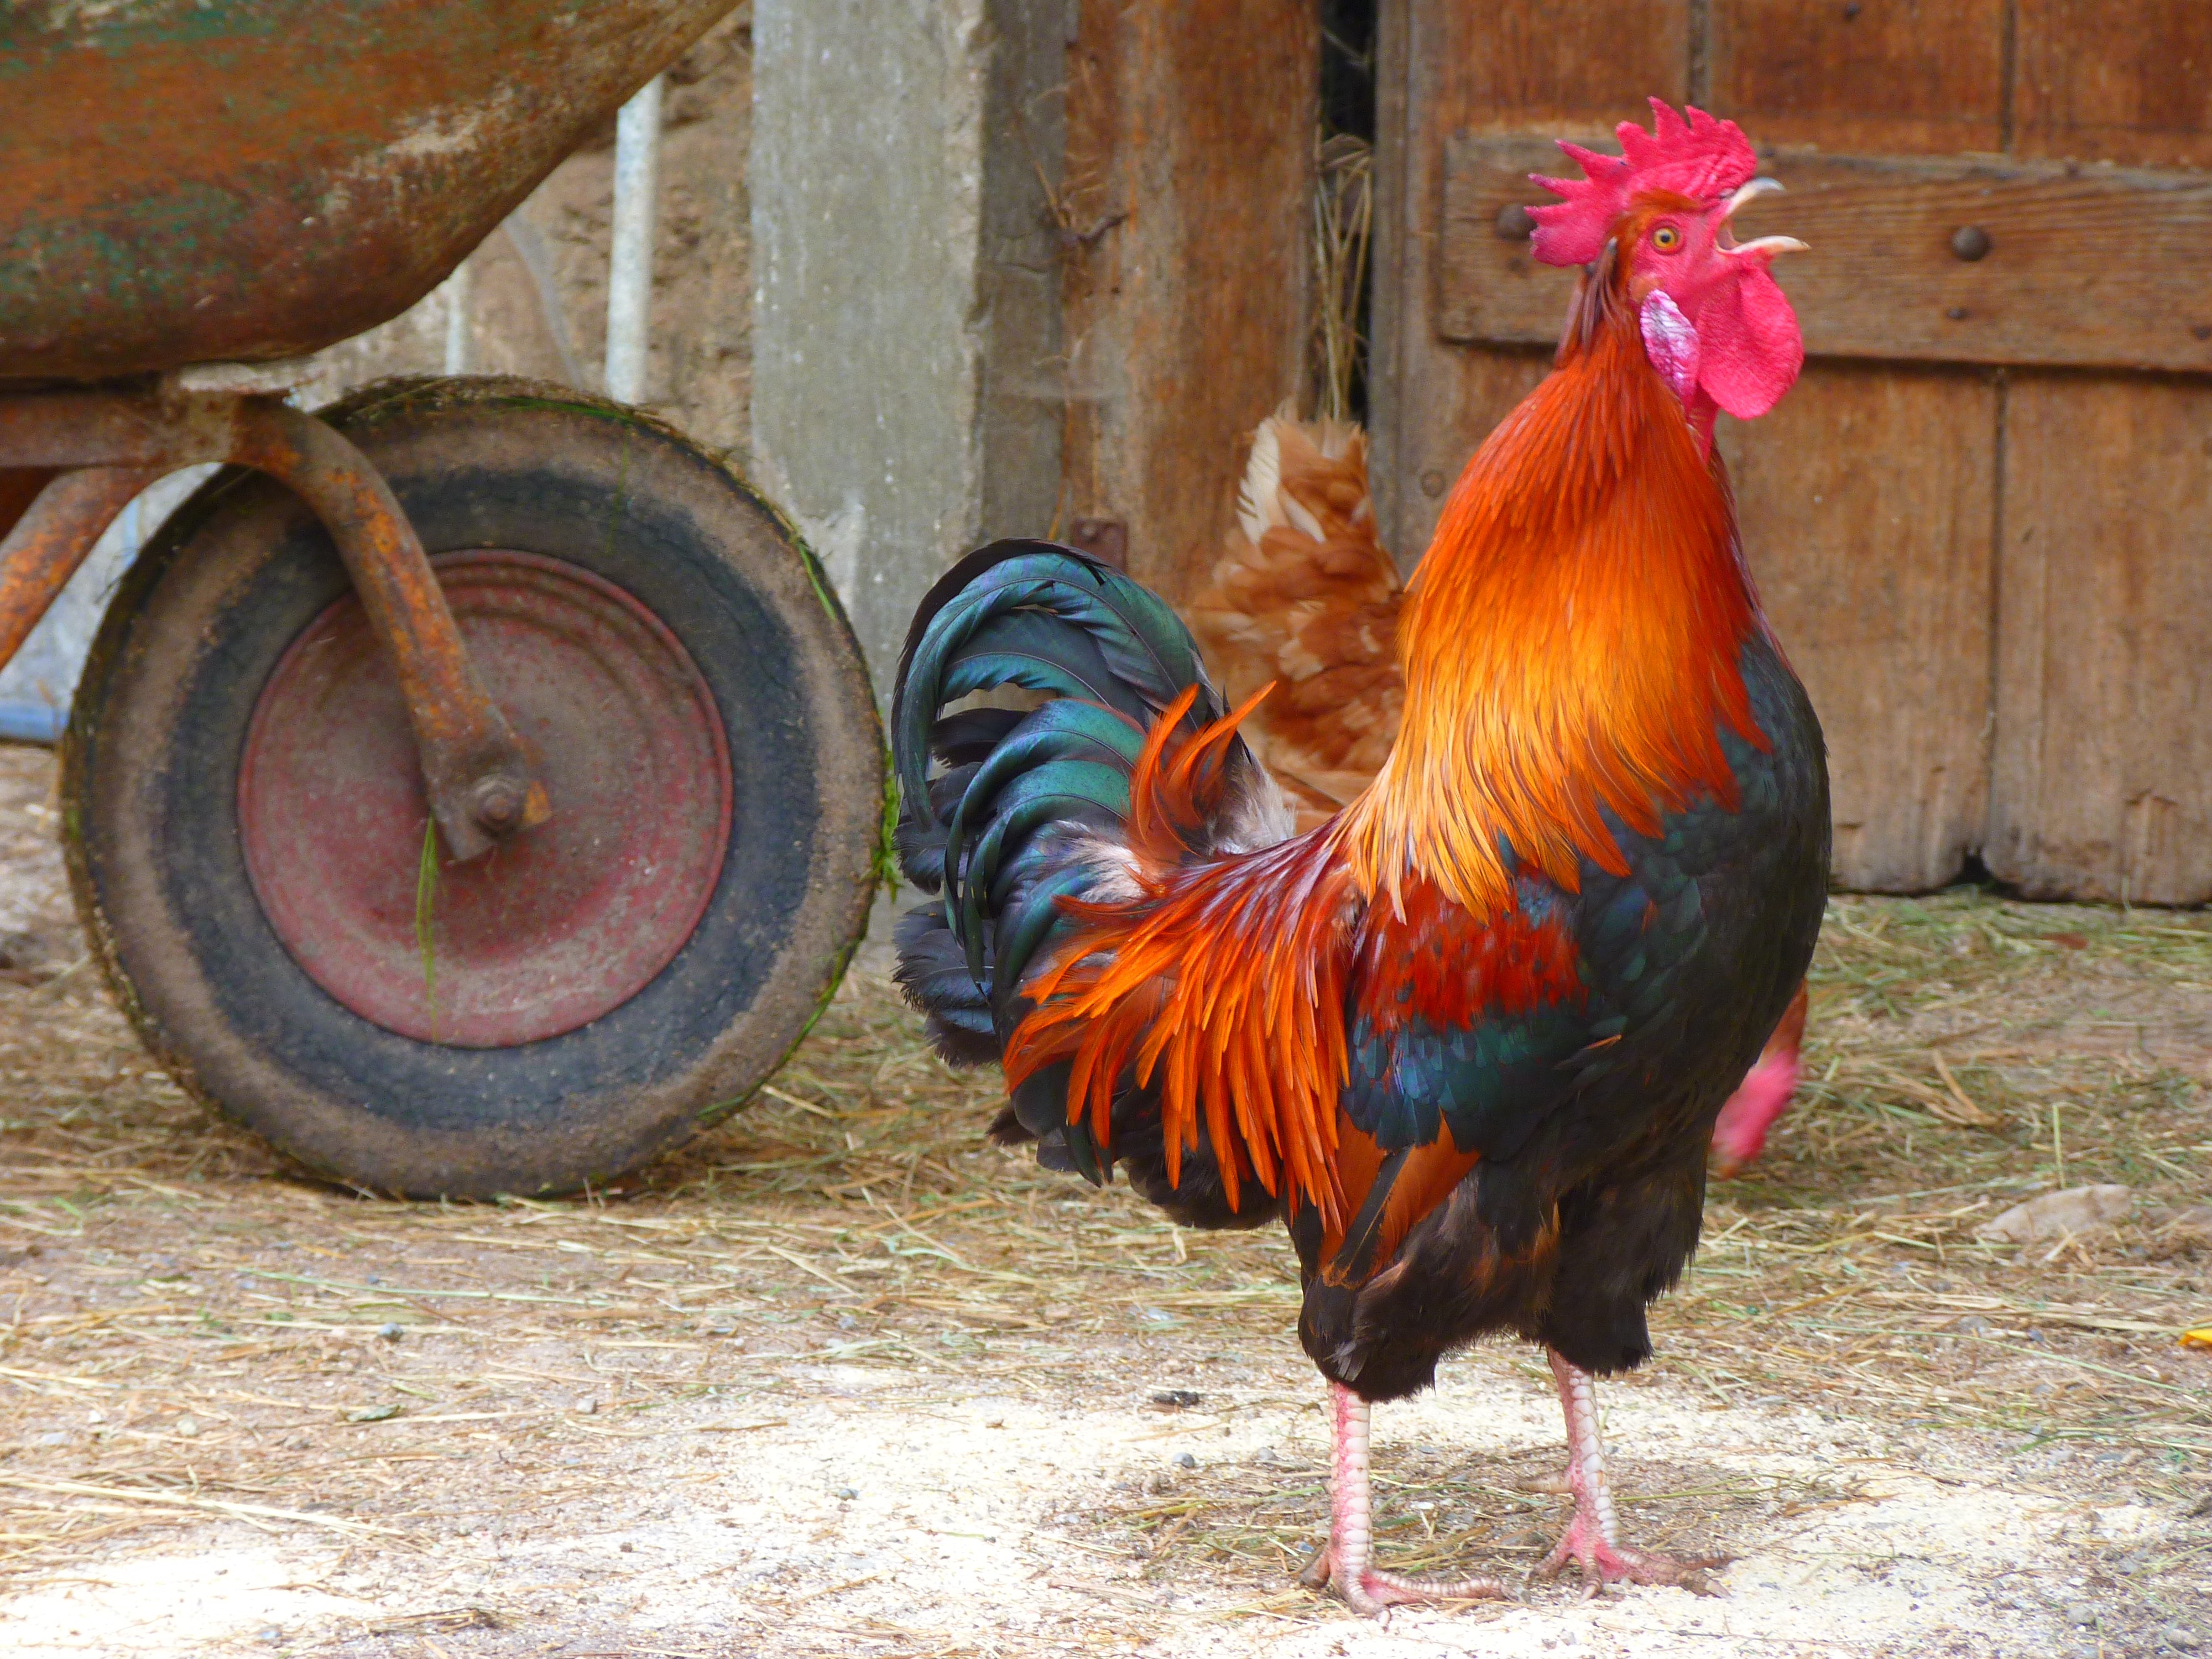
bird, farm, beak, colorful, chicken, fowl, fauna, crow, rooster, poultry, galliformes, vertebrate, hahn, phasianidae, gockel